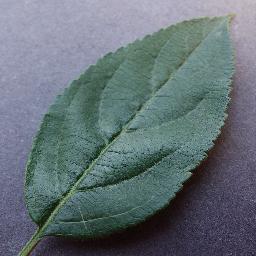
Label: Apple___healthy